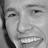
Emotion: happy